Thomas Mann Randolph Jr.

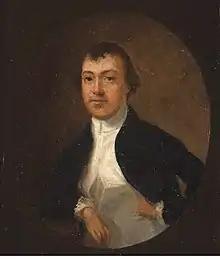
Randolph, c. 1790

Thomas Mann Randolph Jr. (October 1, 1768 – June 20, 1828) was an American planter, soldier, and politician from Virginia. He served as a member of both houses of the Virginia General Assembly, a representative in the United States Congress, and as the 21st governor of Virginia, from 1819 to 1822. He married Martha Jefferson, the oldest daughter of Thomas Jefferson, the third President of the United States. They had eleven children who survived childhood. As an adult, Randolph developed alcoholism, and he and his wife separated for some time before his death.